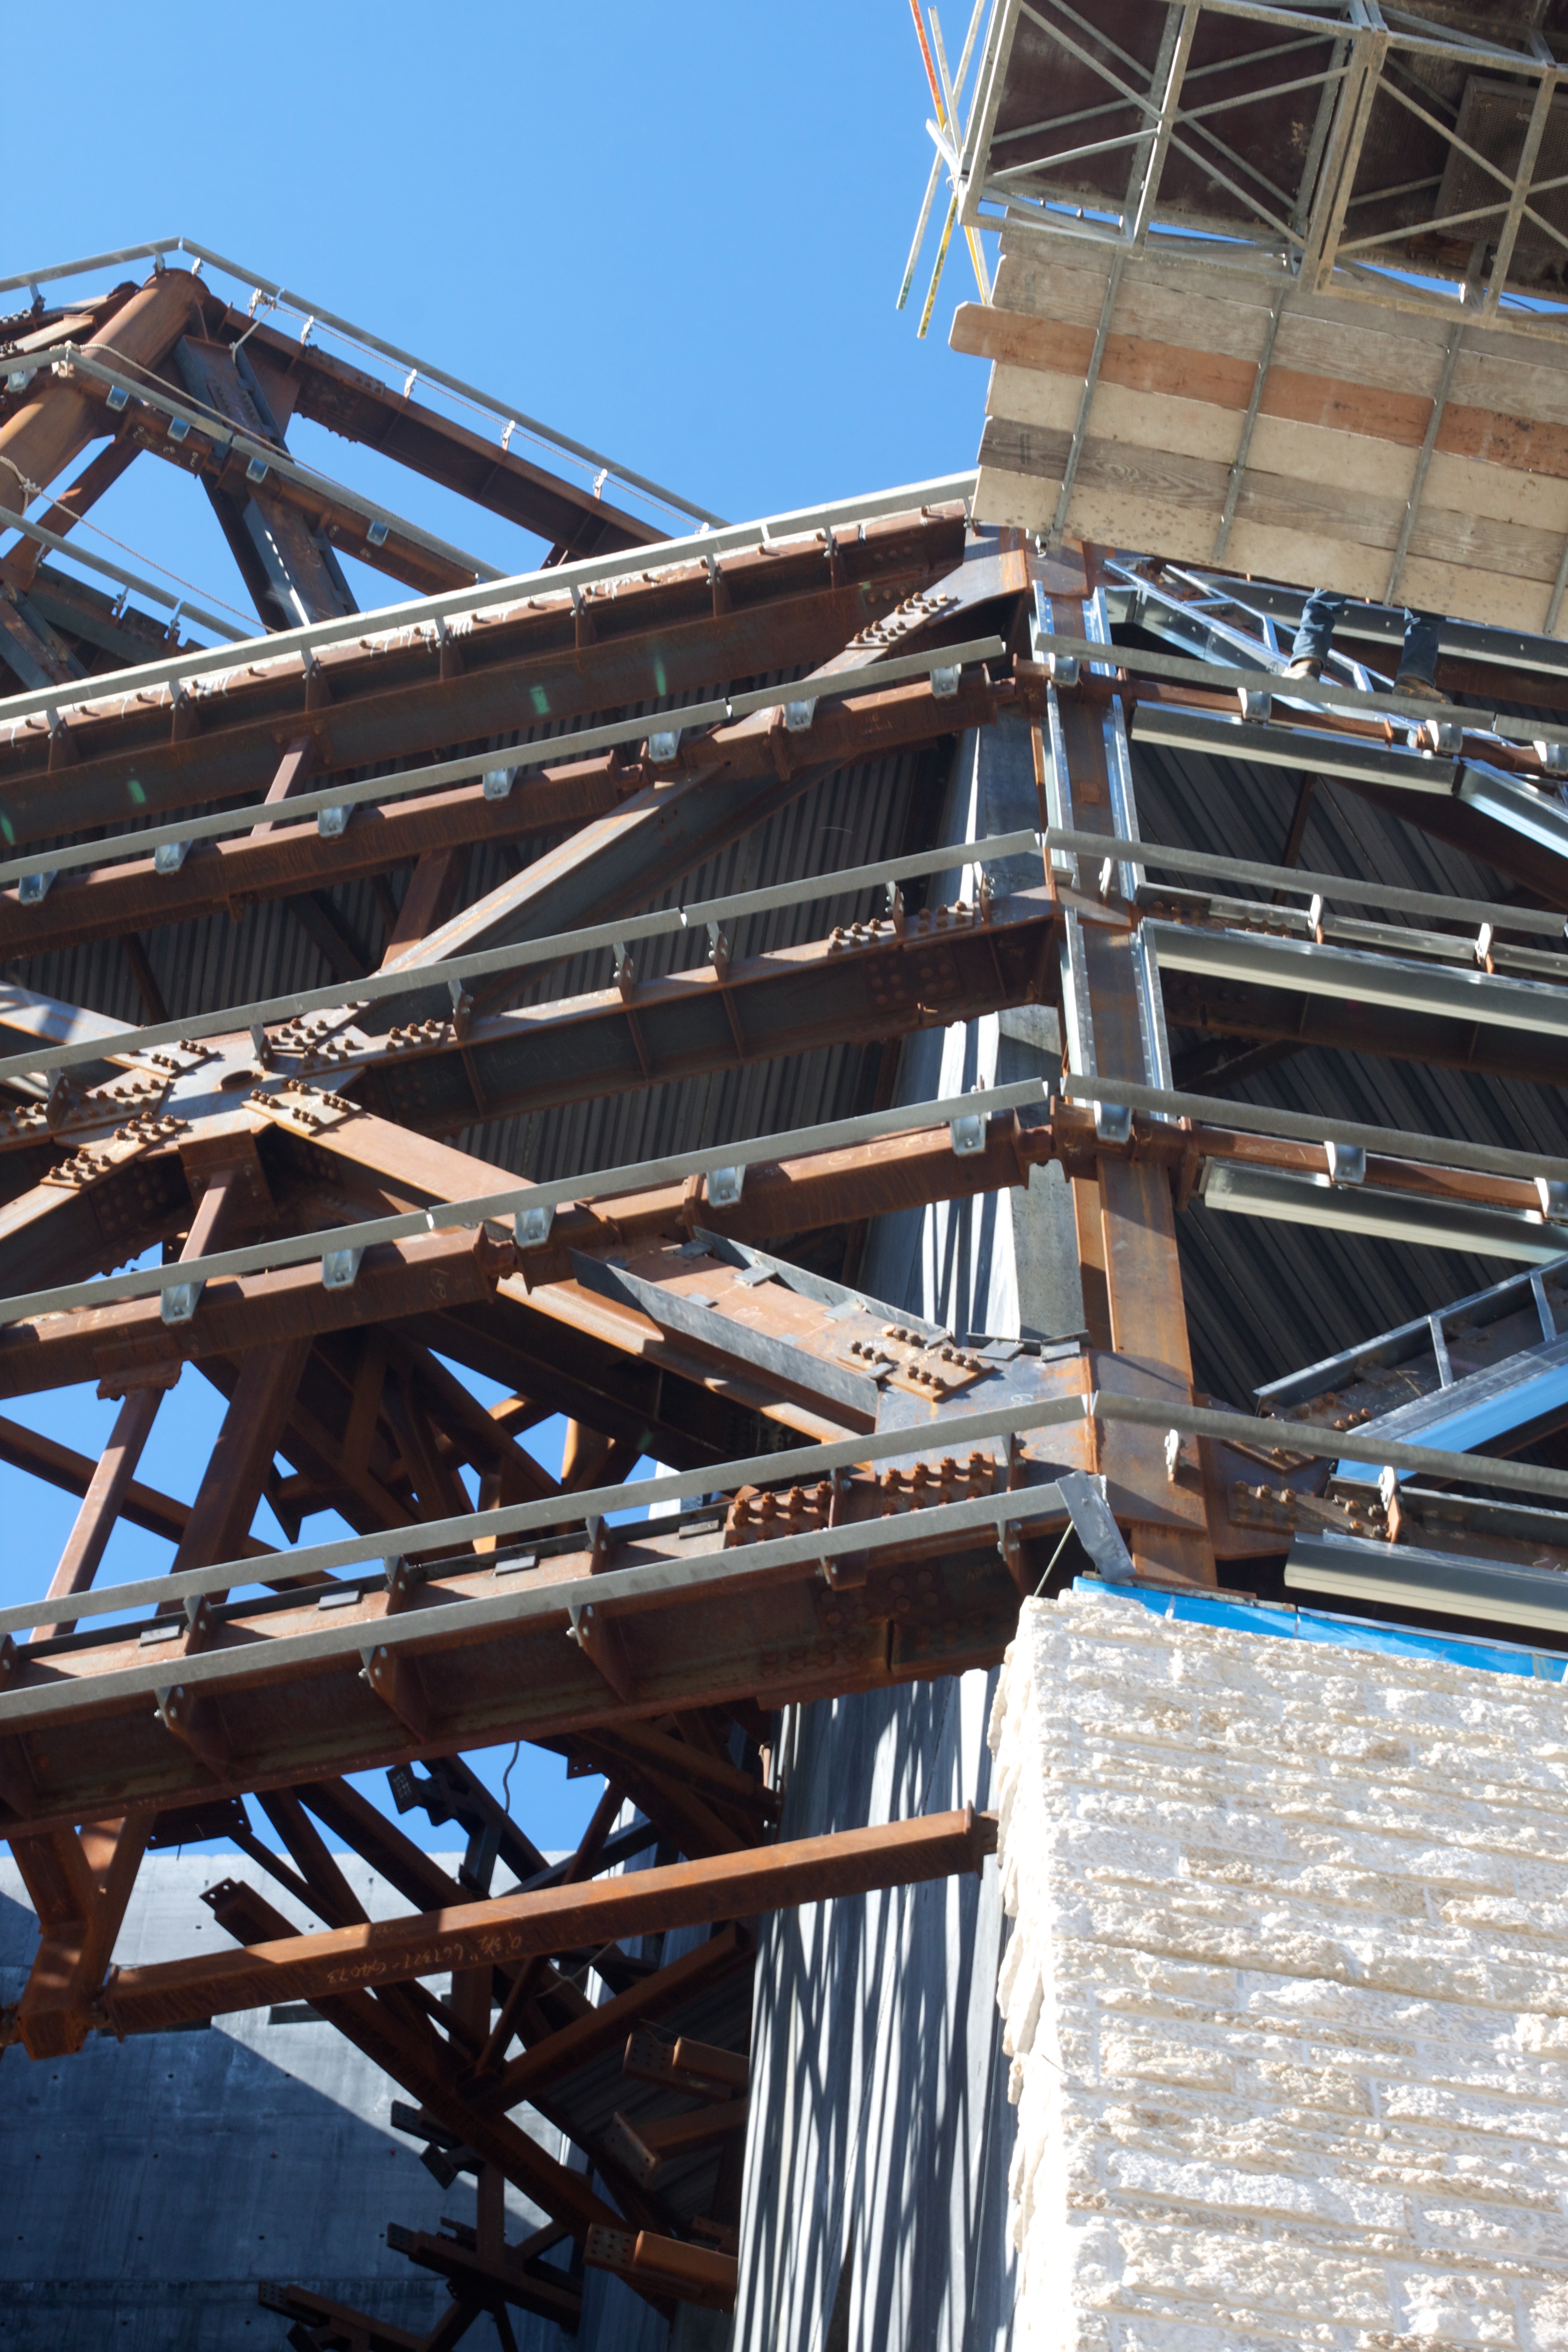
wood, roof, beam, construction, mast, scaffolding, odyssey, outdoor structure